Puthandu

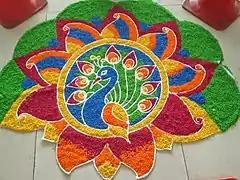
Tamil New Year decorations for Puthandu

Puthandu, also known as Tamil New Year, is the first day of year on the Tamil calendar that is traditionally celebrated as a festival by Tamils. The festival date is set with the solar cycle of the solar Hindu calendar, as the first day of the month of "Chittirai". It falls on or about 14 April every year on the Gregorian calendar. The same day is observed elsewhere in South and South East Asia as the traditional new year, but it is known by other names such as Vishu in Kerala, Bisu Parba in Tulunadu, and Vaisakhi or Baisakhi in central and northern India.